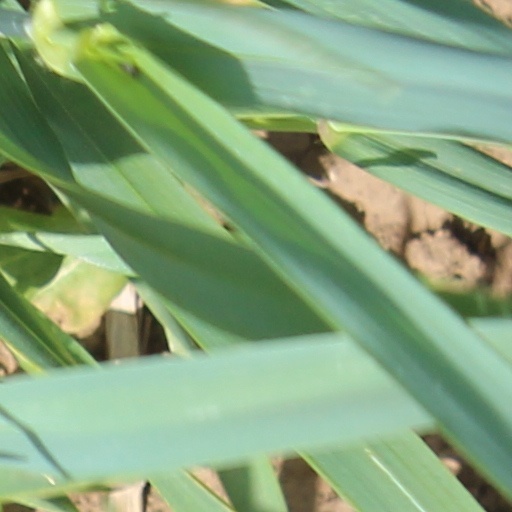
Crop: wheat